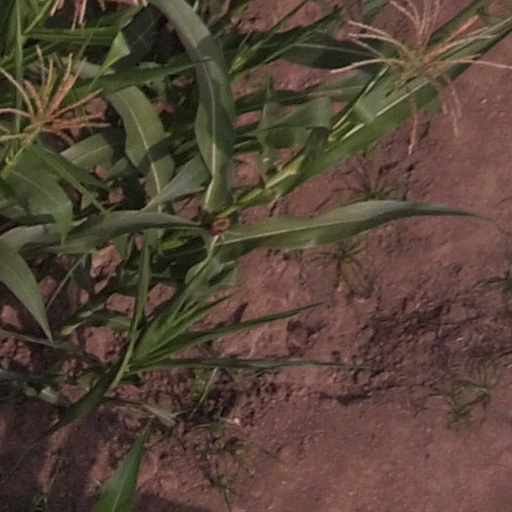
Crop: maize; corn